UVF Mid-Ulster Brigade

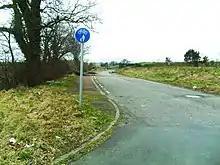
Site of the Miami Showband attack which was carried out by the UVF Mid-Ulster Brigade on 31 July 1975

The Mid-Ulster Brigade carried out two of the most notorious attacks in the history of the Troubles. The first took place on 17 May 1974. Organised and led by Billy Hanna, with Robin Jackson of the Lurgan unit playing a key role, the Mid-Ulster Brigade, along with a team from Belfast, planted three car bombs in Dublin. The devices exploded minutes apart in the city centre during evening rush hour causing the deaths of 26 people – mostly young women – and almost 300 injuries. The bombs had been so well constructed that 100 per cent of each bomb had exploded upon detonation. Hanna had been the mastermind behind the building and planning of the bombings, and Jackson had transported the bombs across the Republic of Ireland border in his poultry lorry accompanied by Hanna, who then primed them at the Coachman's Inn pub carpark on the Swords Road. Hanna and Jackson subsequently loaded the devices inside the boots of the three allocated cars, and the former instructed the three drivers to park the car bombs in Parnell Street, Talbot Street, and South Leinster Street. Ninety minutes after the three Dublin blasts, a fourth car bomb went off in Monaghan, killing another seven people, bringing the total of deaths to 33.